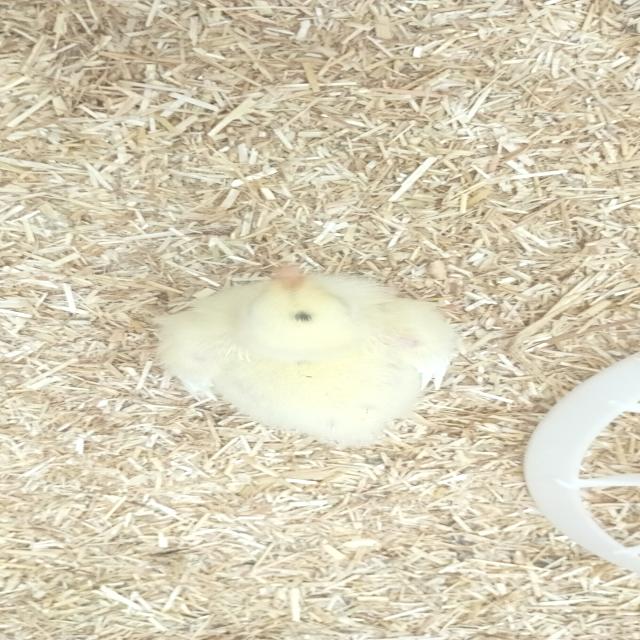
Weight: 193 g